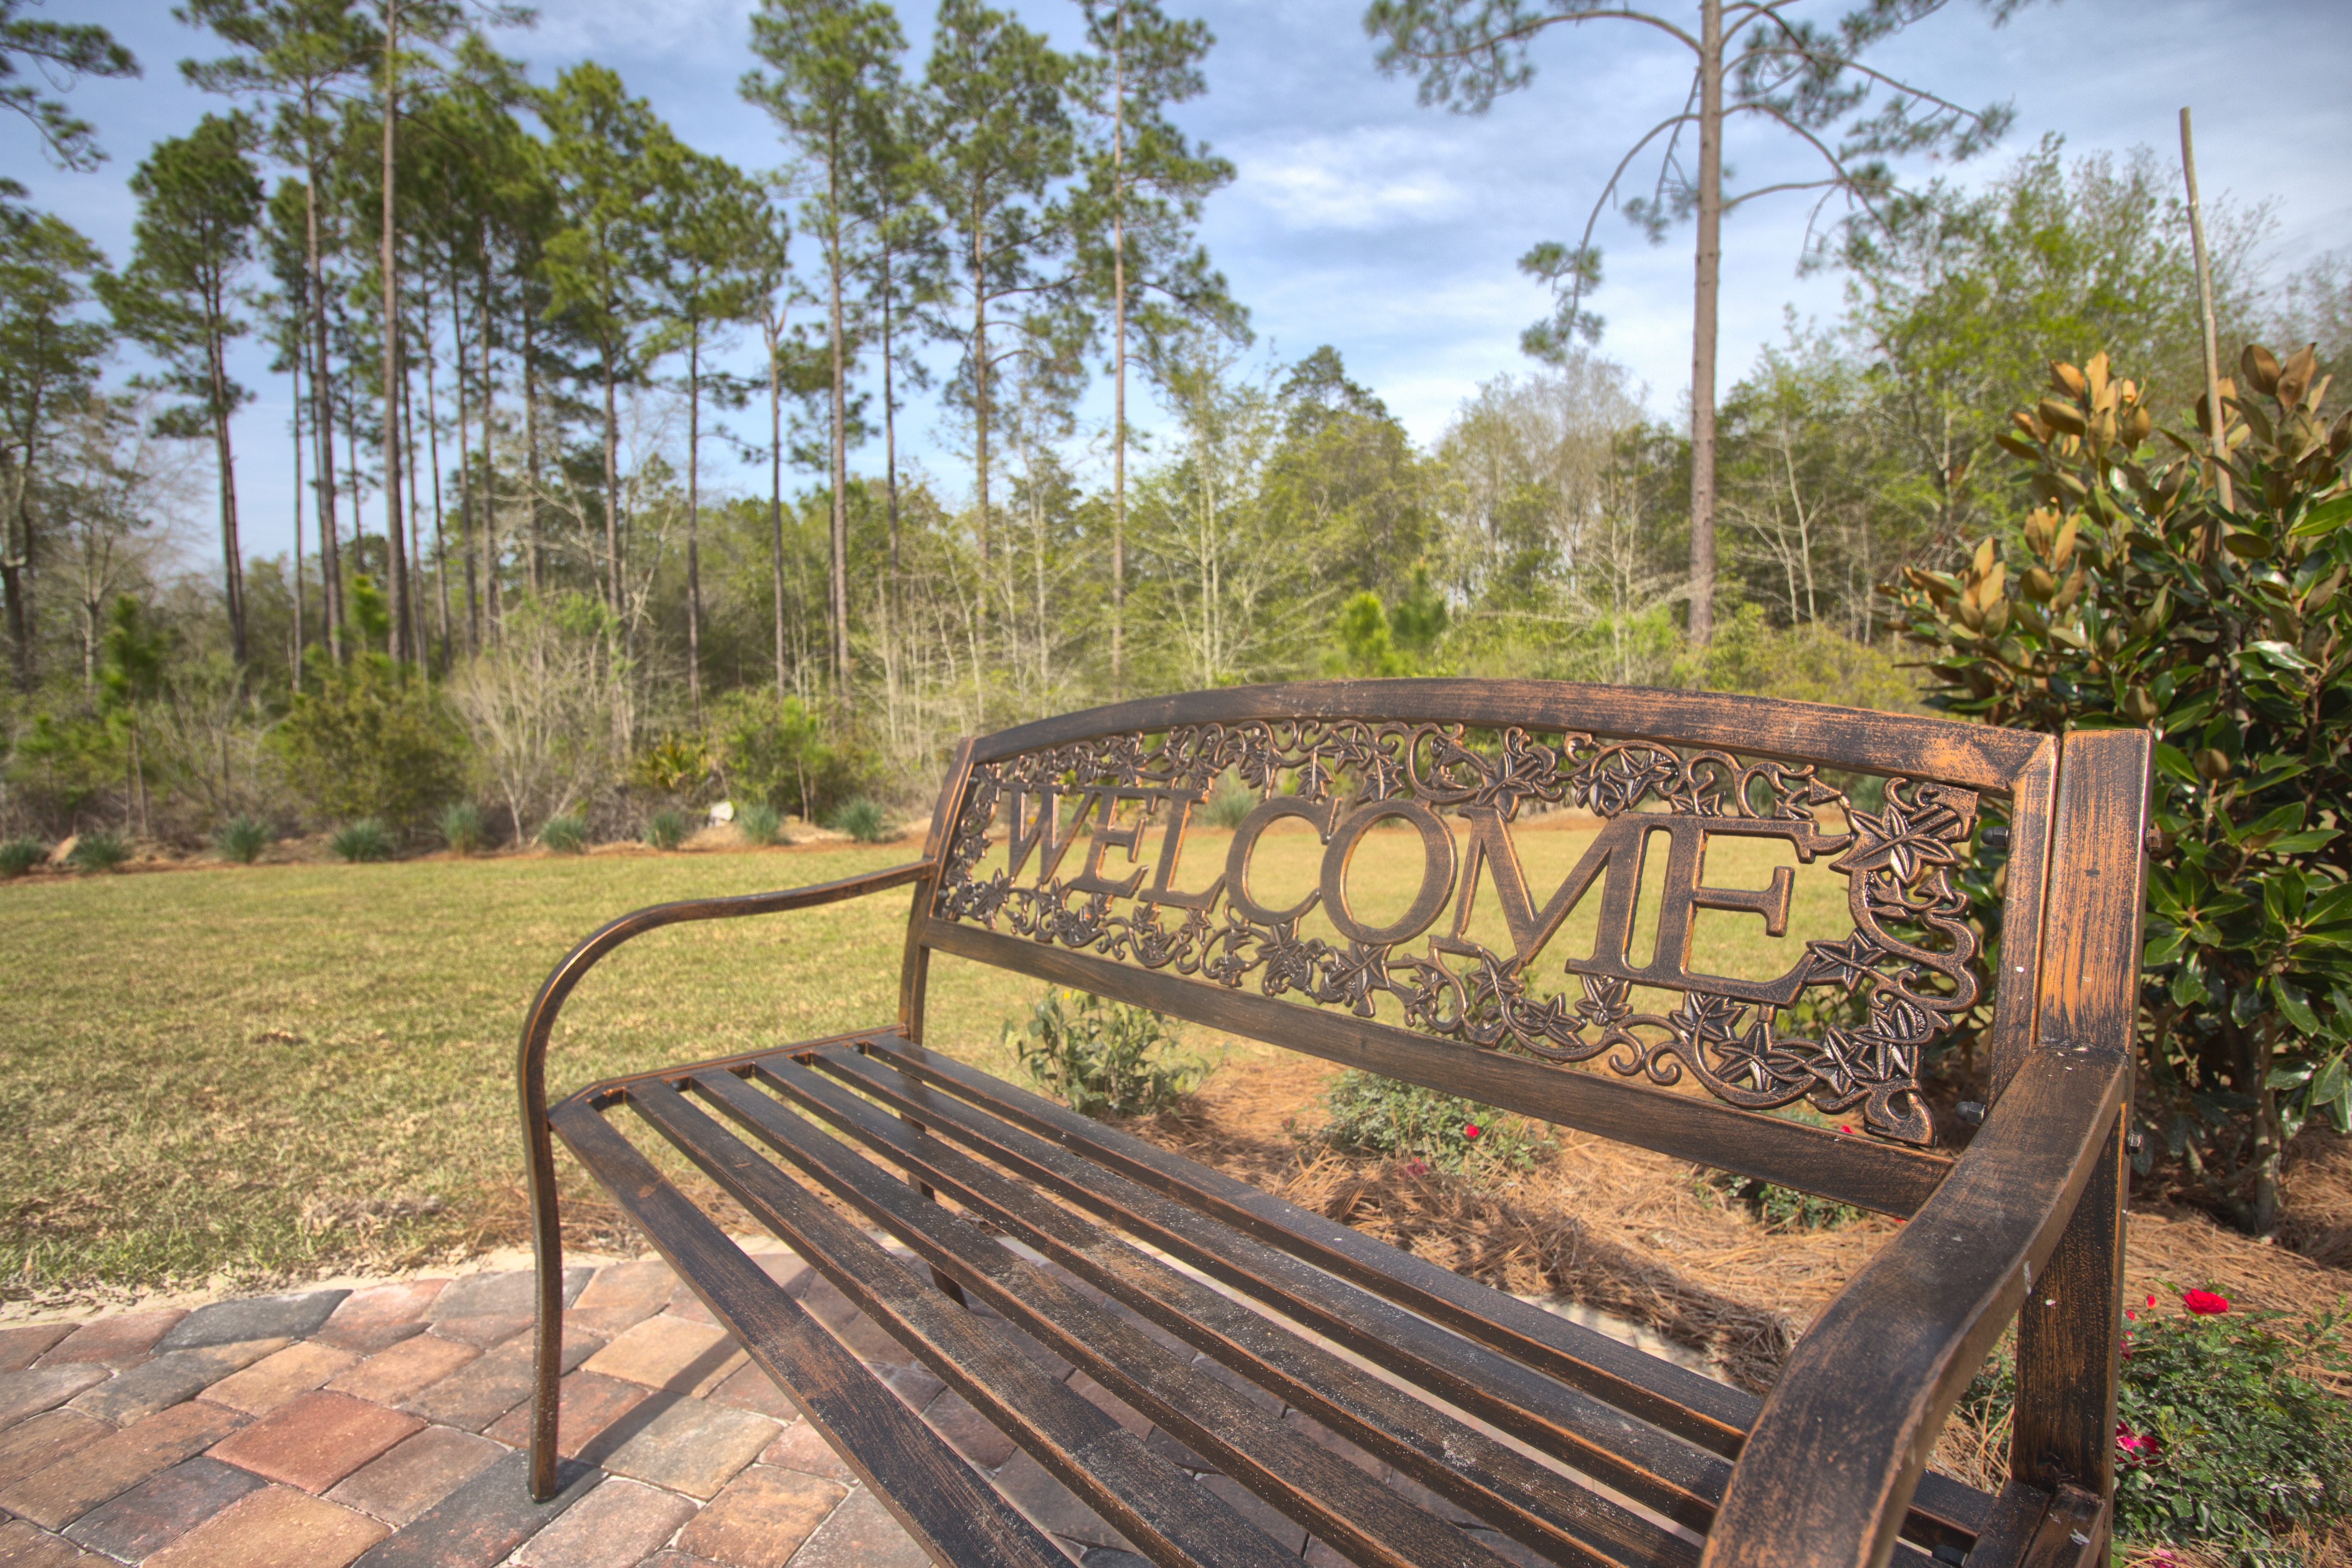
wood, bench, walkway, cottage, sitting, backyard, garden, park bench, sunny, outside, welcome, estate, positive, outdoor structure, metal bench